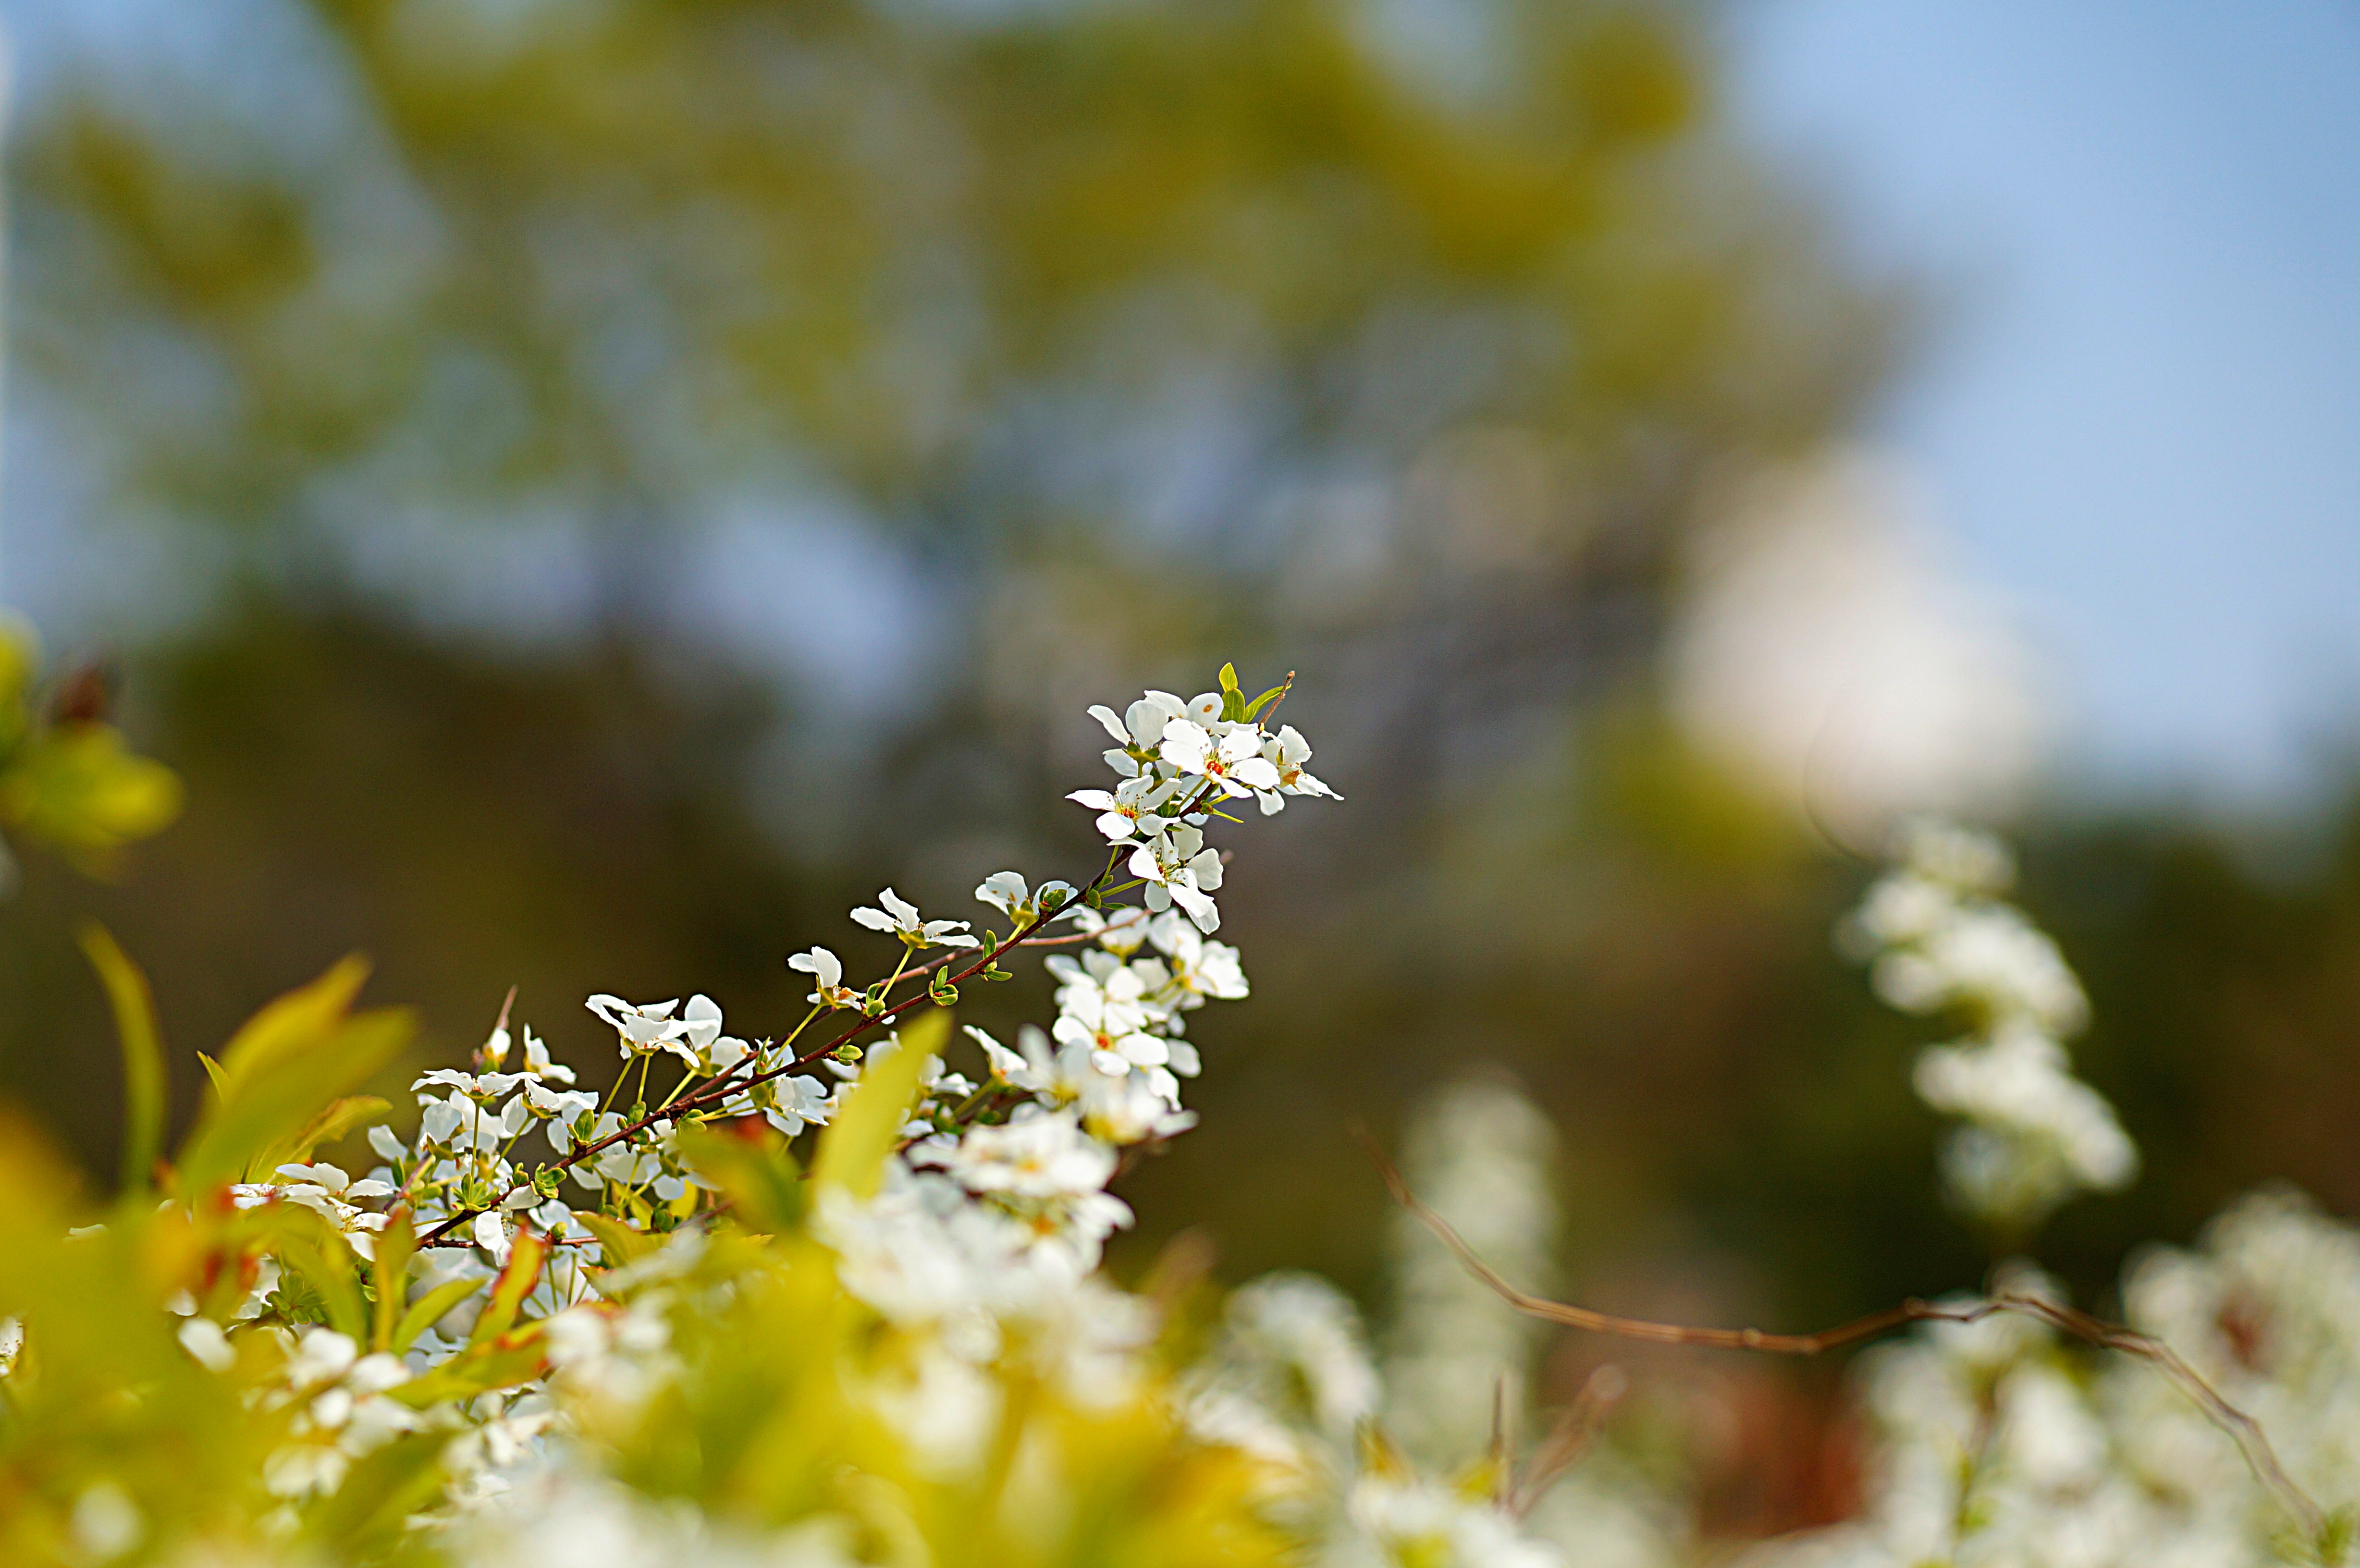
spring flower, spring, flower, suwon, korea, plant, branch, sunlight, twig, grass, natural landscape, sky, Forb, flowering plant, terrestrial plant, subshrub, shrub, macro photography, wood, tree, herbaceous plant, petal, landscape, herb, annual plant, plant stem, wildflower, blossom, buddleia